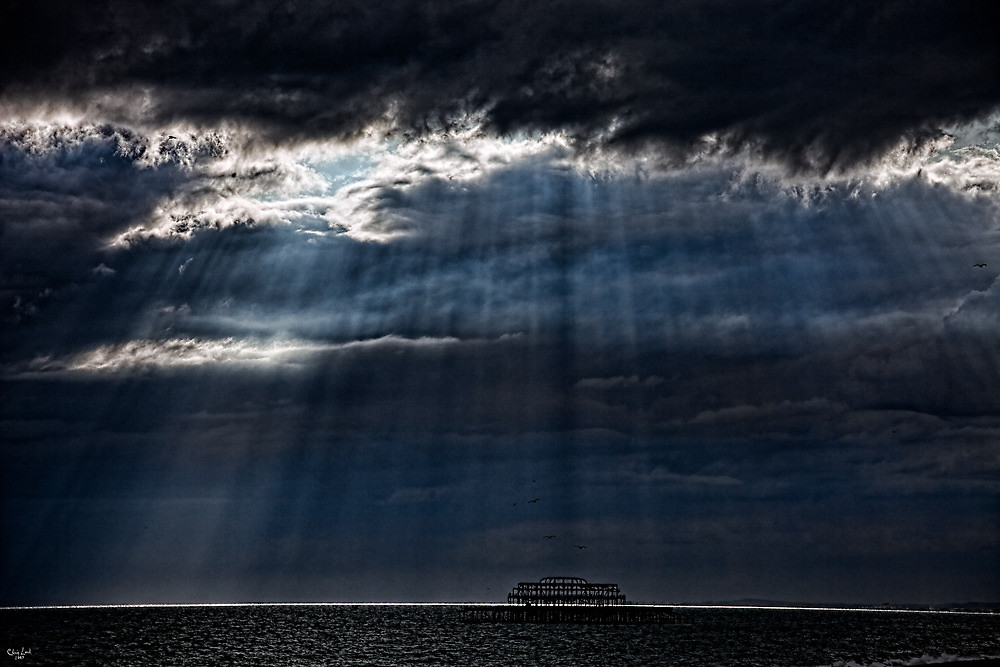
Weather: cloudy or overcast